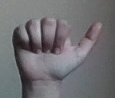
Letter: dhad